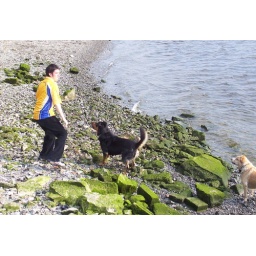
this boy kept trying to get the dog to fetch rocks in the water. it wouldn't